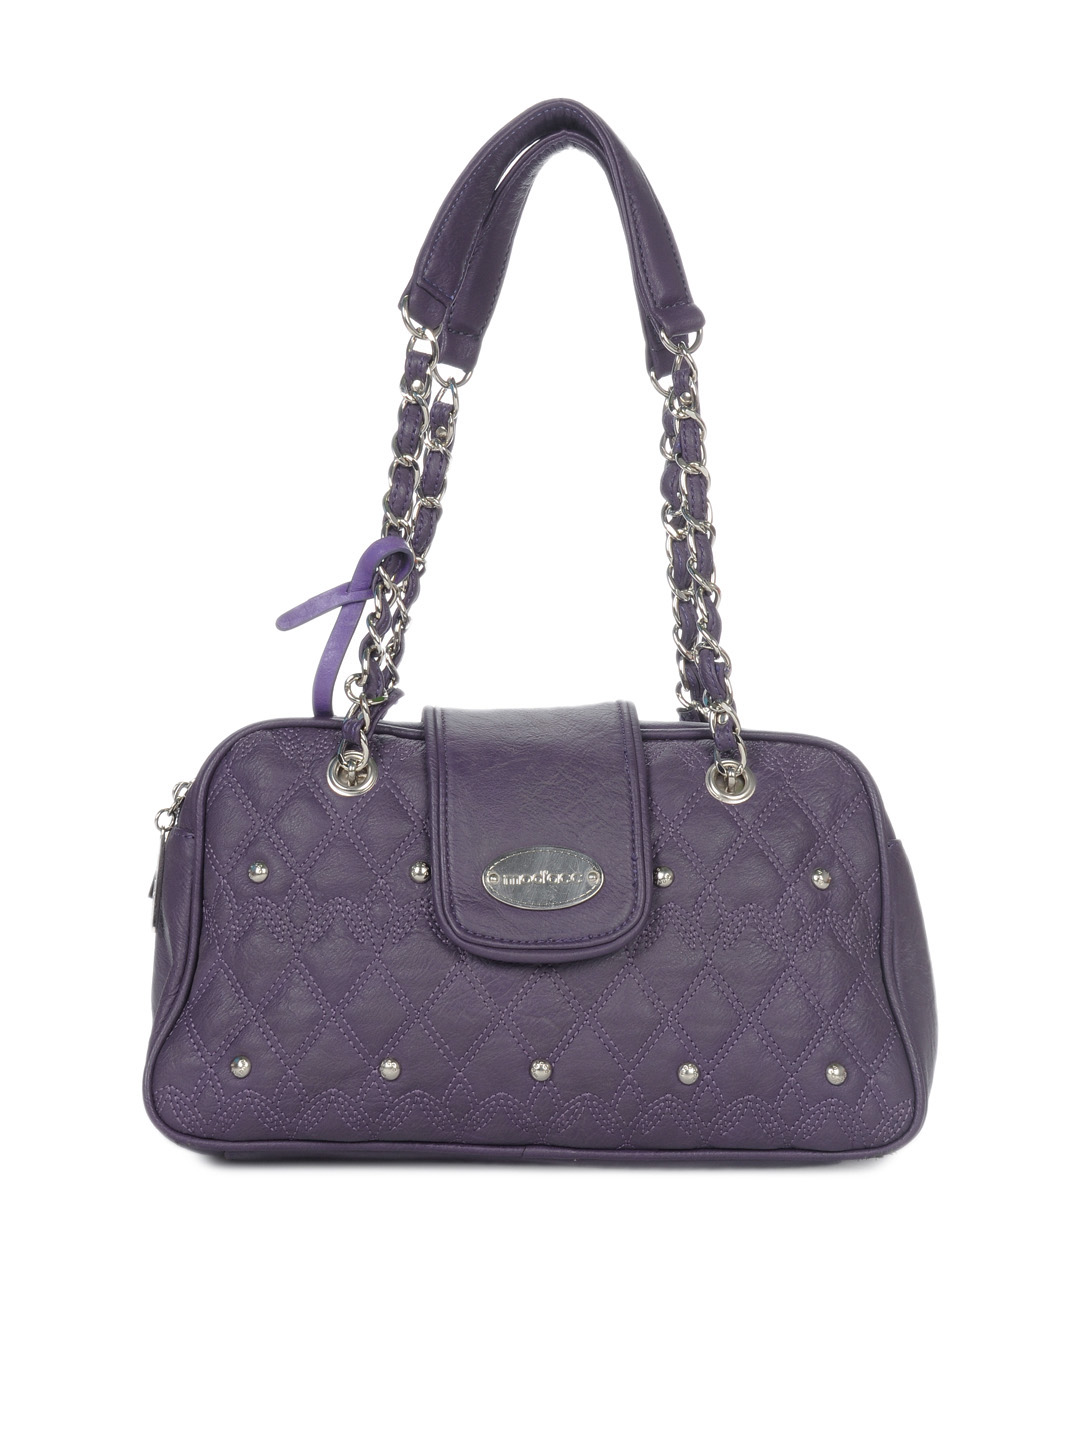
Mod-acc Women Purple Handbag
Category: Accessories / Bags / Handbags
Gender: Women
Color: Purple
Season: Summer 2012
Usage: Casual